Abovyan

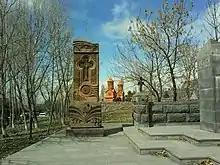
A khachkar in Abovyan

More than 90% of the town's population are ethnic Armenians․ According to data from 1974, approximately one third of the town's population consisted of Armenians who were relocated from Syria, Iran and Lebanon during the 1960s.